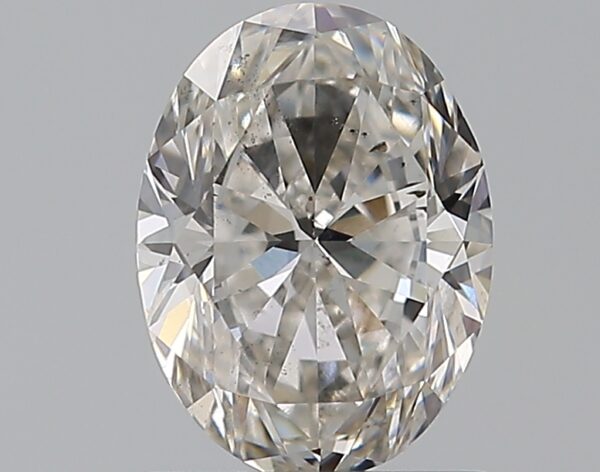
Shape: oval
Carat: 1
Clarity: SI1
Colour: H
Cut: EX
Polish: EX
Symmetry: VG
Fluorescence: F
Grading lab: GIA
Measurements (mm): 7.39 x 5.5 x 3.52